Fatal Past

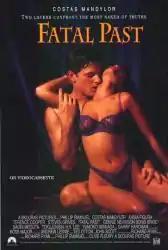
Theatrical release poster

Fatal Past is a 1993 Australian thriller film.